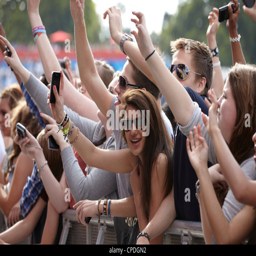
crowd cheering in front row at a music festival